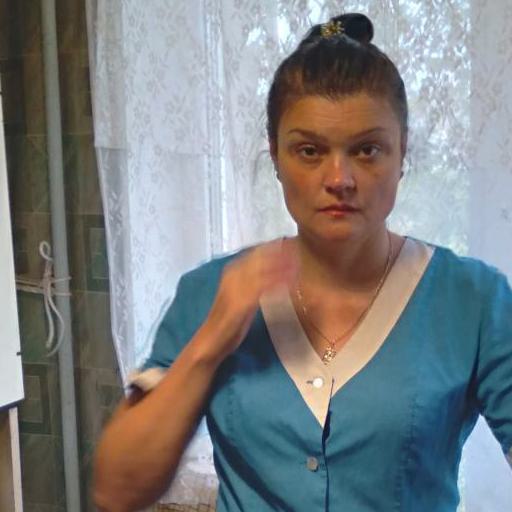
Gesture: no_gesture